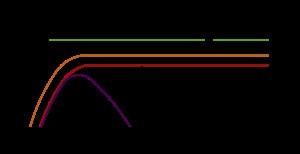
L'hépatite B est une hépatite virale due à une infection par le virus de l'hépatite B et entraînant une inflammation du foie.